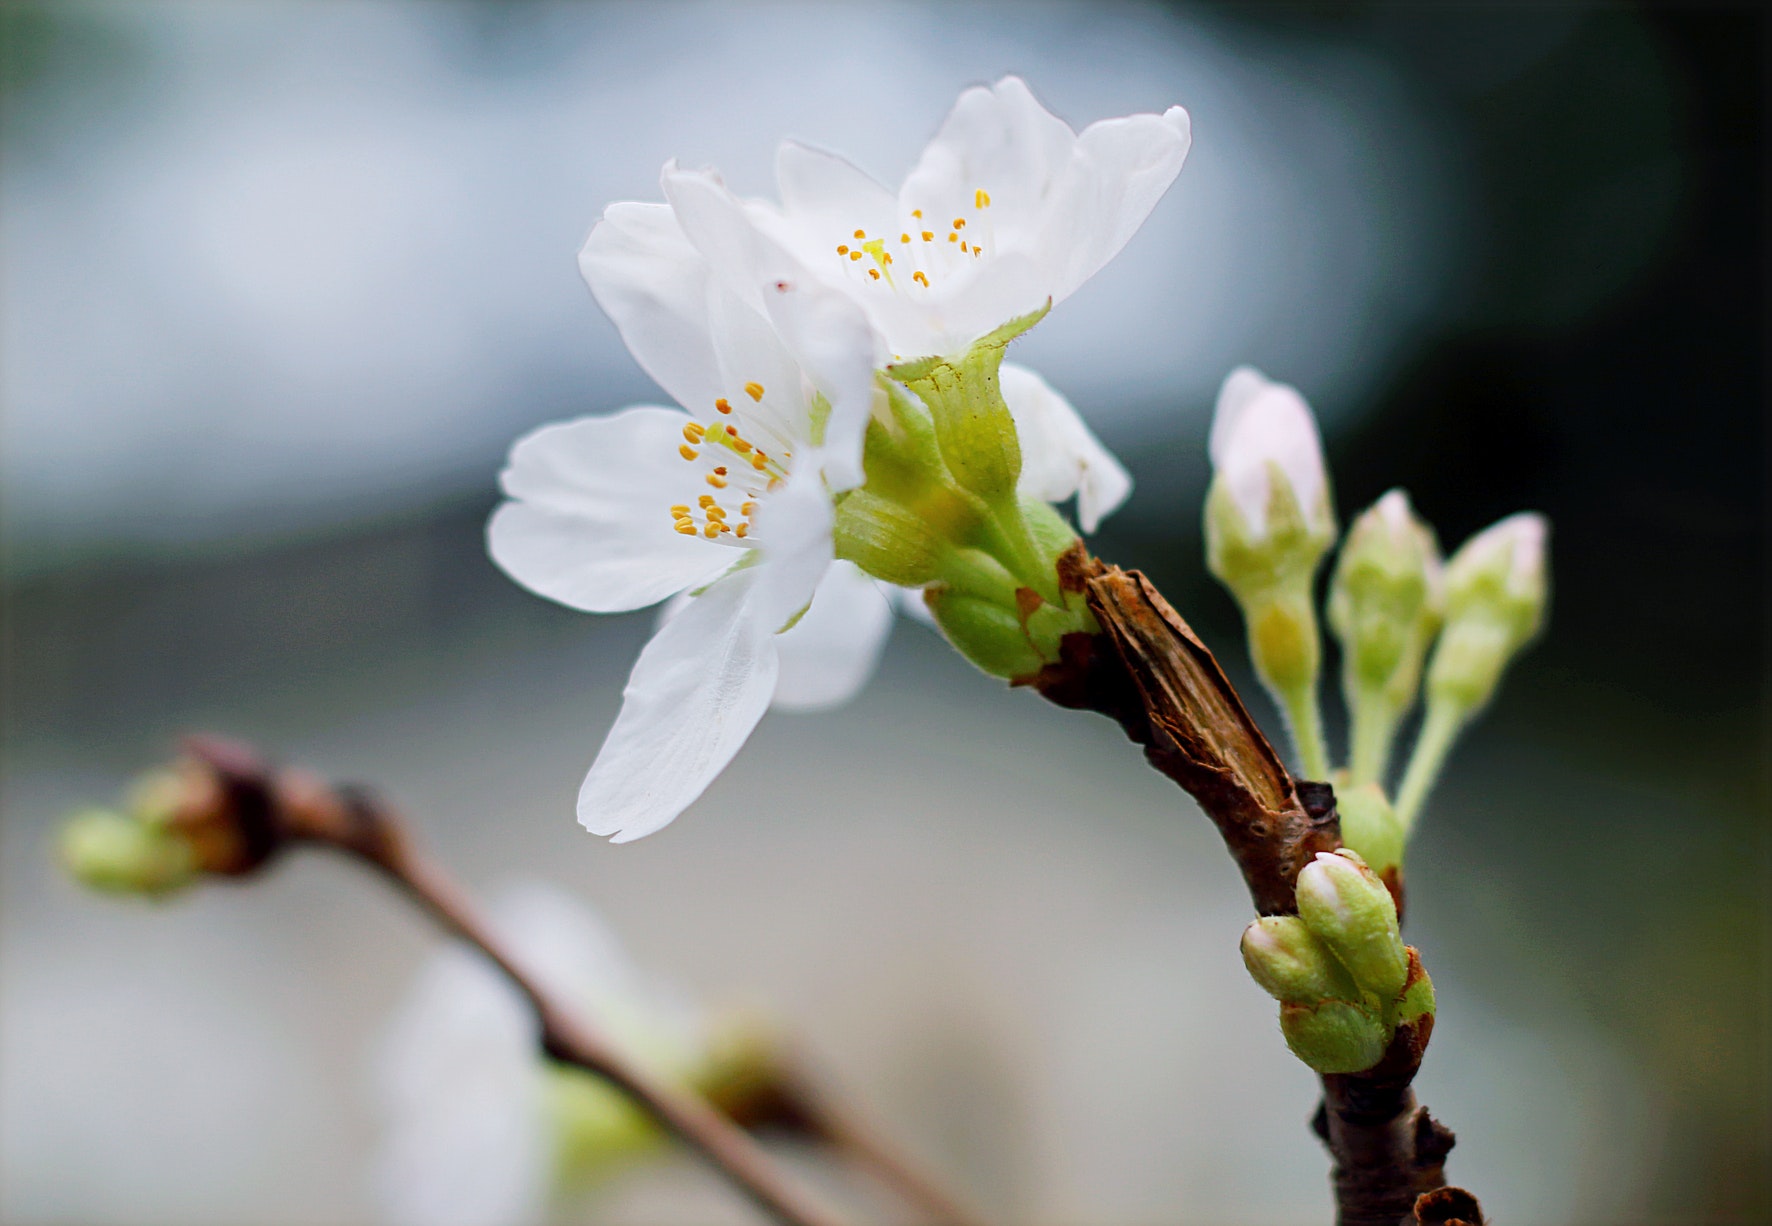
flower, spring, plant, petal, blossom, bud, flowering plant, twig, branch, cherry blossom, plant stem, prunus, wildflower, perennial plant